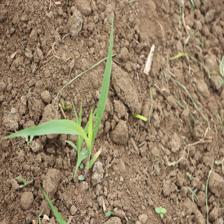
Label: Sorghum